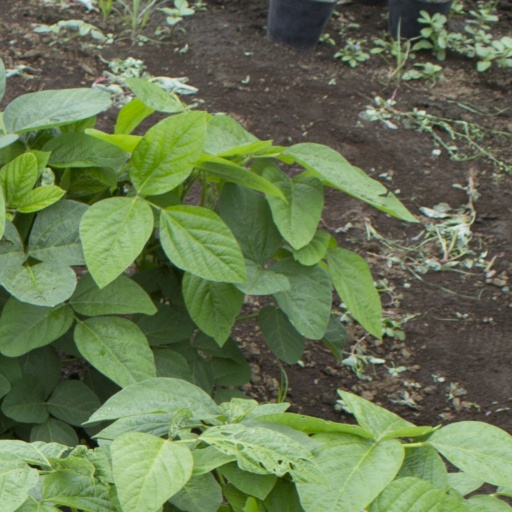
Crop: soybean